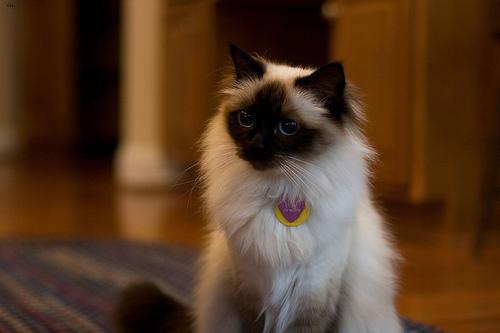
Birman